The Man from Snowy River: Arena Spectacular

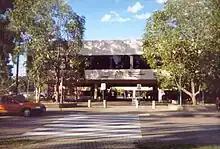
Brisbane Entertainment Centre, 2002

For both of its Brisbane runs (in 2002), the show was performed at the Brisbane Entertainment Centre in Boondall, with the musical being filmed, for DVD and videotape release, at the entertainment centre during its second run in Brisbane in October, 2002. Extra dancers and acrobats were hired for the finale of this recording. The DVD and VHS recordings of the musical were released on 26 January 2003 (Australia Day).